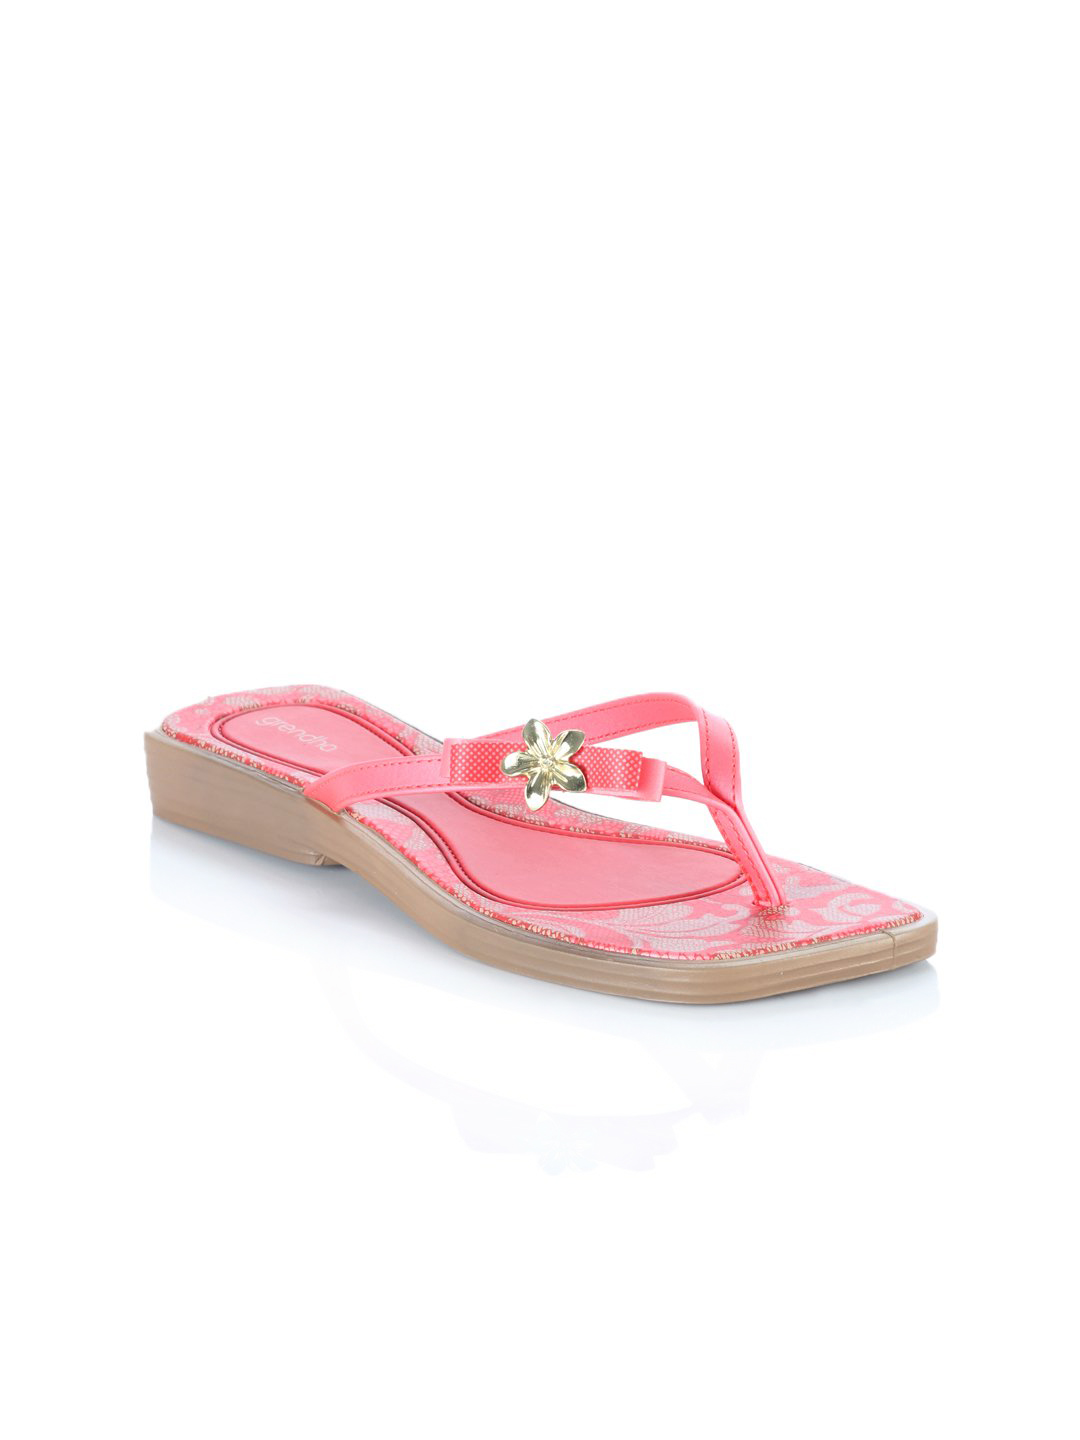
Grendha Women Flori Pink Sandals
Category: Footwear / Shoes / Flats
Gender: Women
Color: Pink
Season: Winter 2012
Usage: Casual